Paul-Philipp Besong

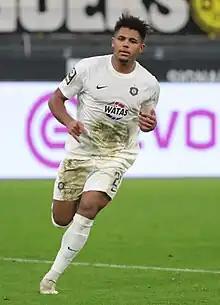
Besong in 2022

Paul-Philipp Besong (born 6 October 2000) is a German professional footballer who plays as a forward for club SSV Ulm.